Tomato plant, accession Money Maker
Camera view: tilt-top (135 deg); turntable rotation: 180 degrees
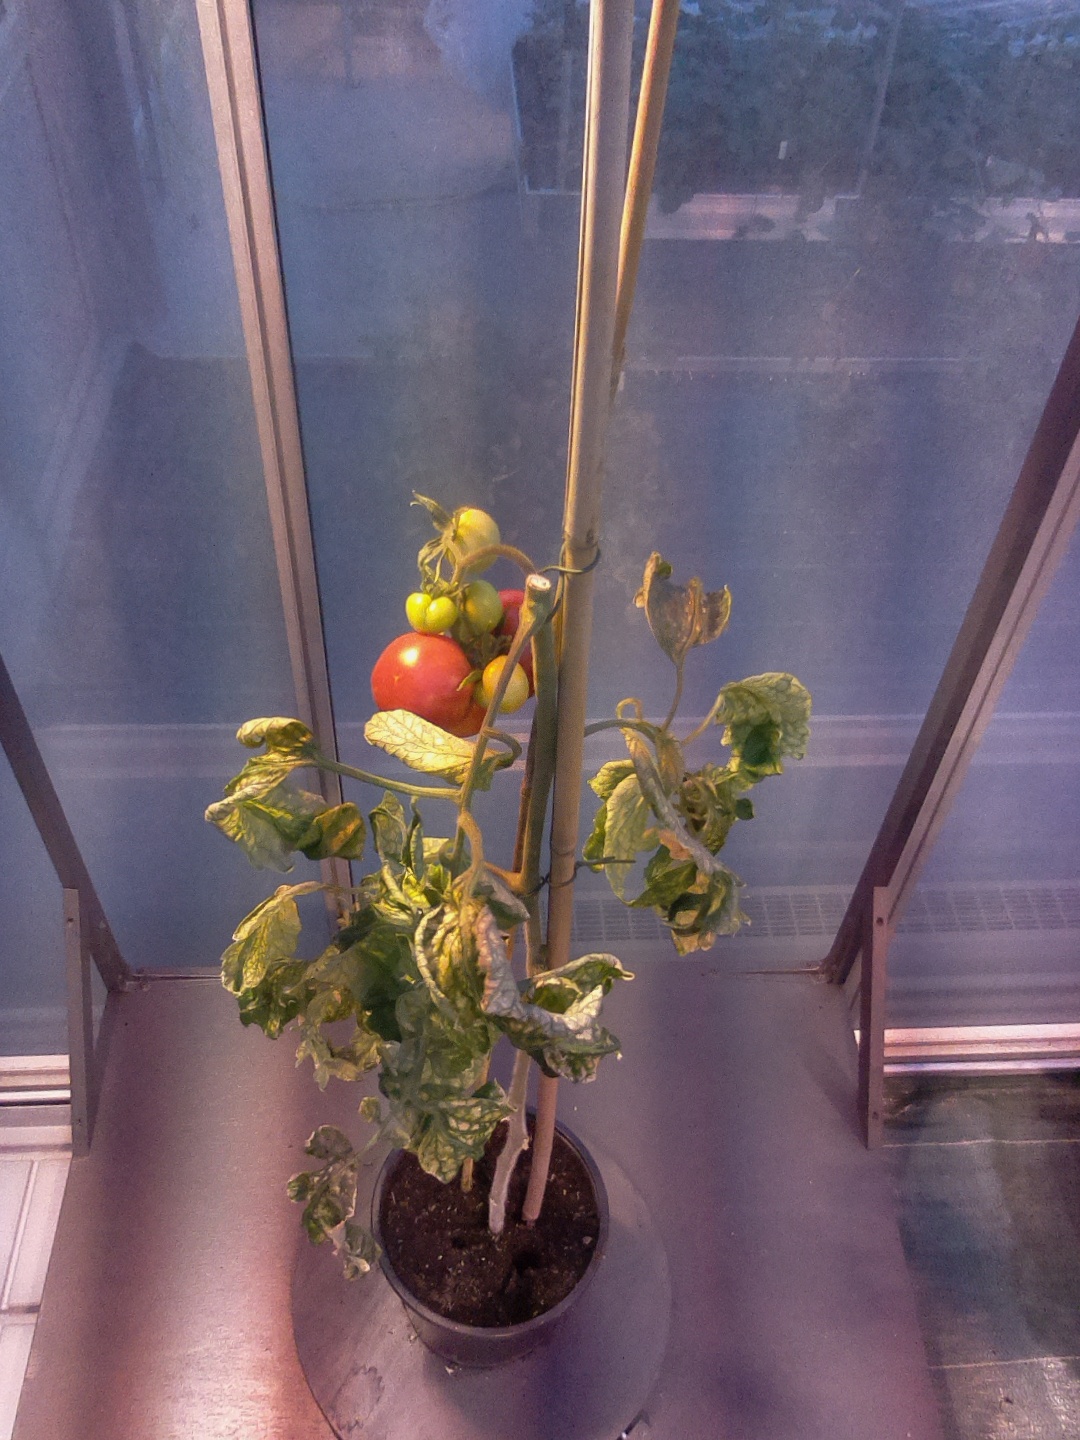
BBCH growth stage 85: 50%-60% of fruits show typical fully ripe color